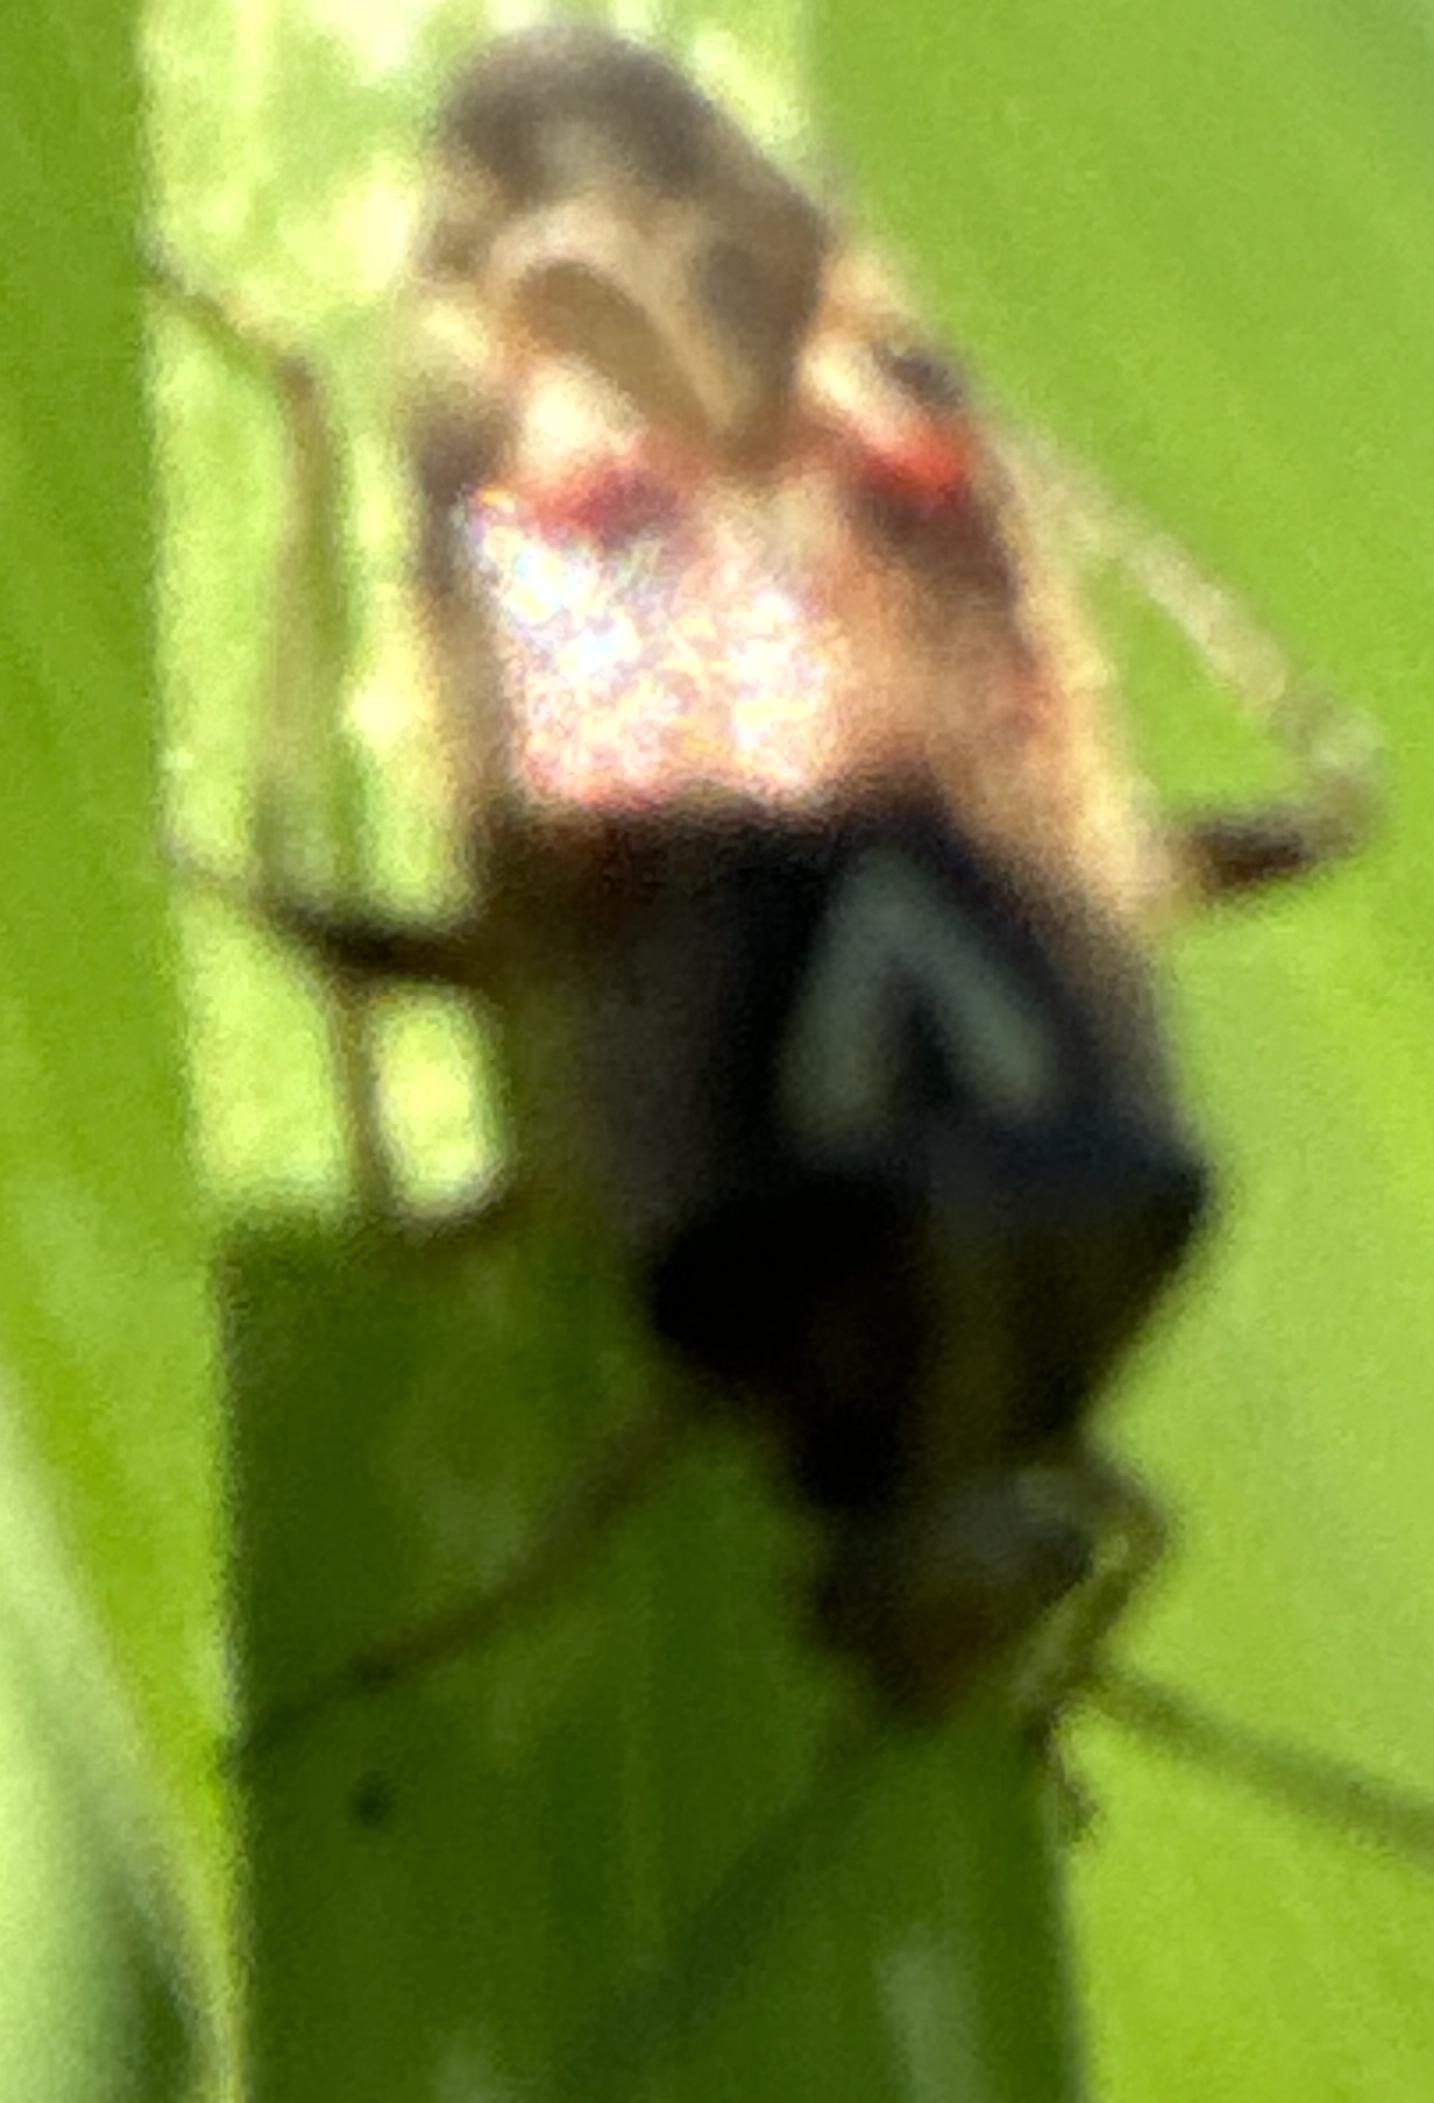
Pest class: lygus_bug